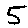
Label: 5